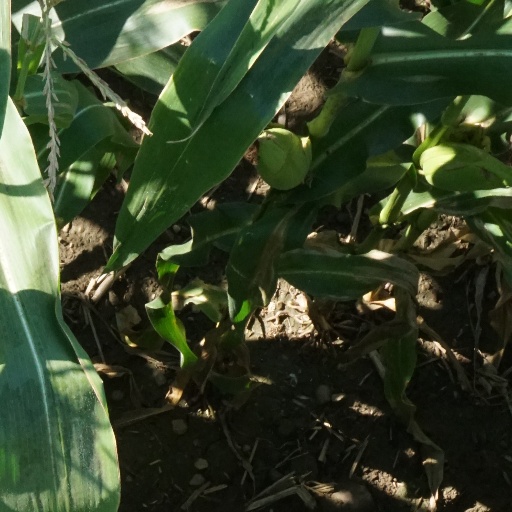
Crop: maize; corn